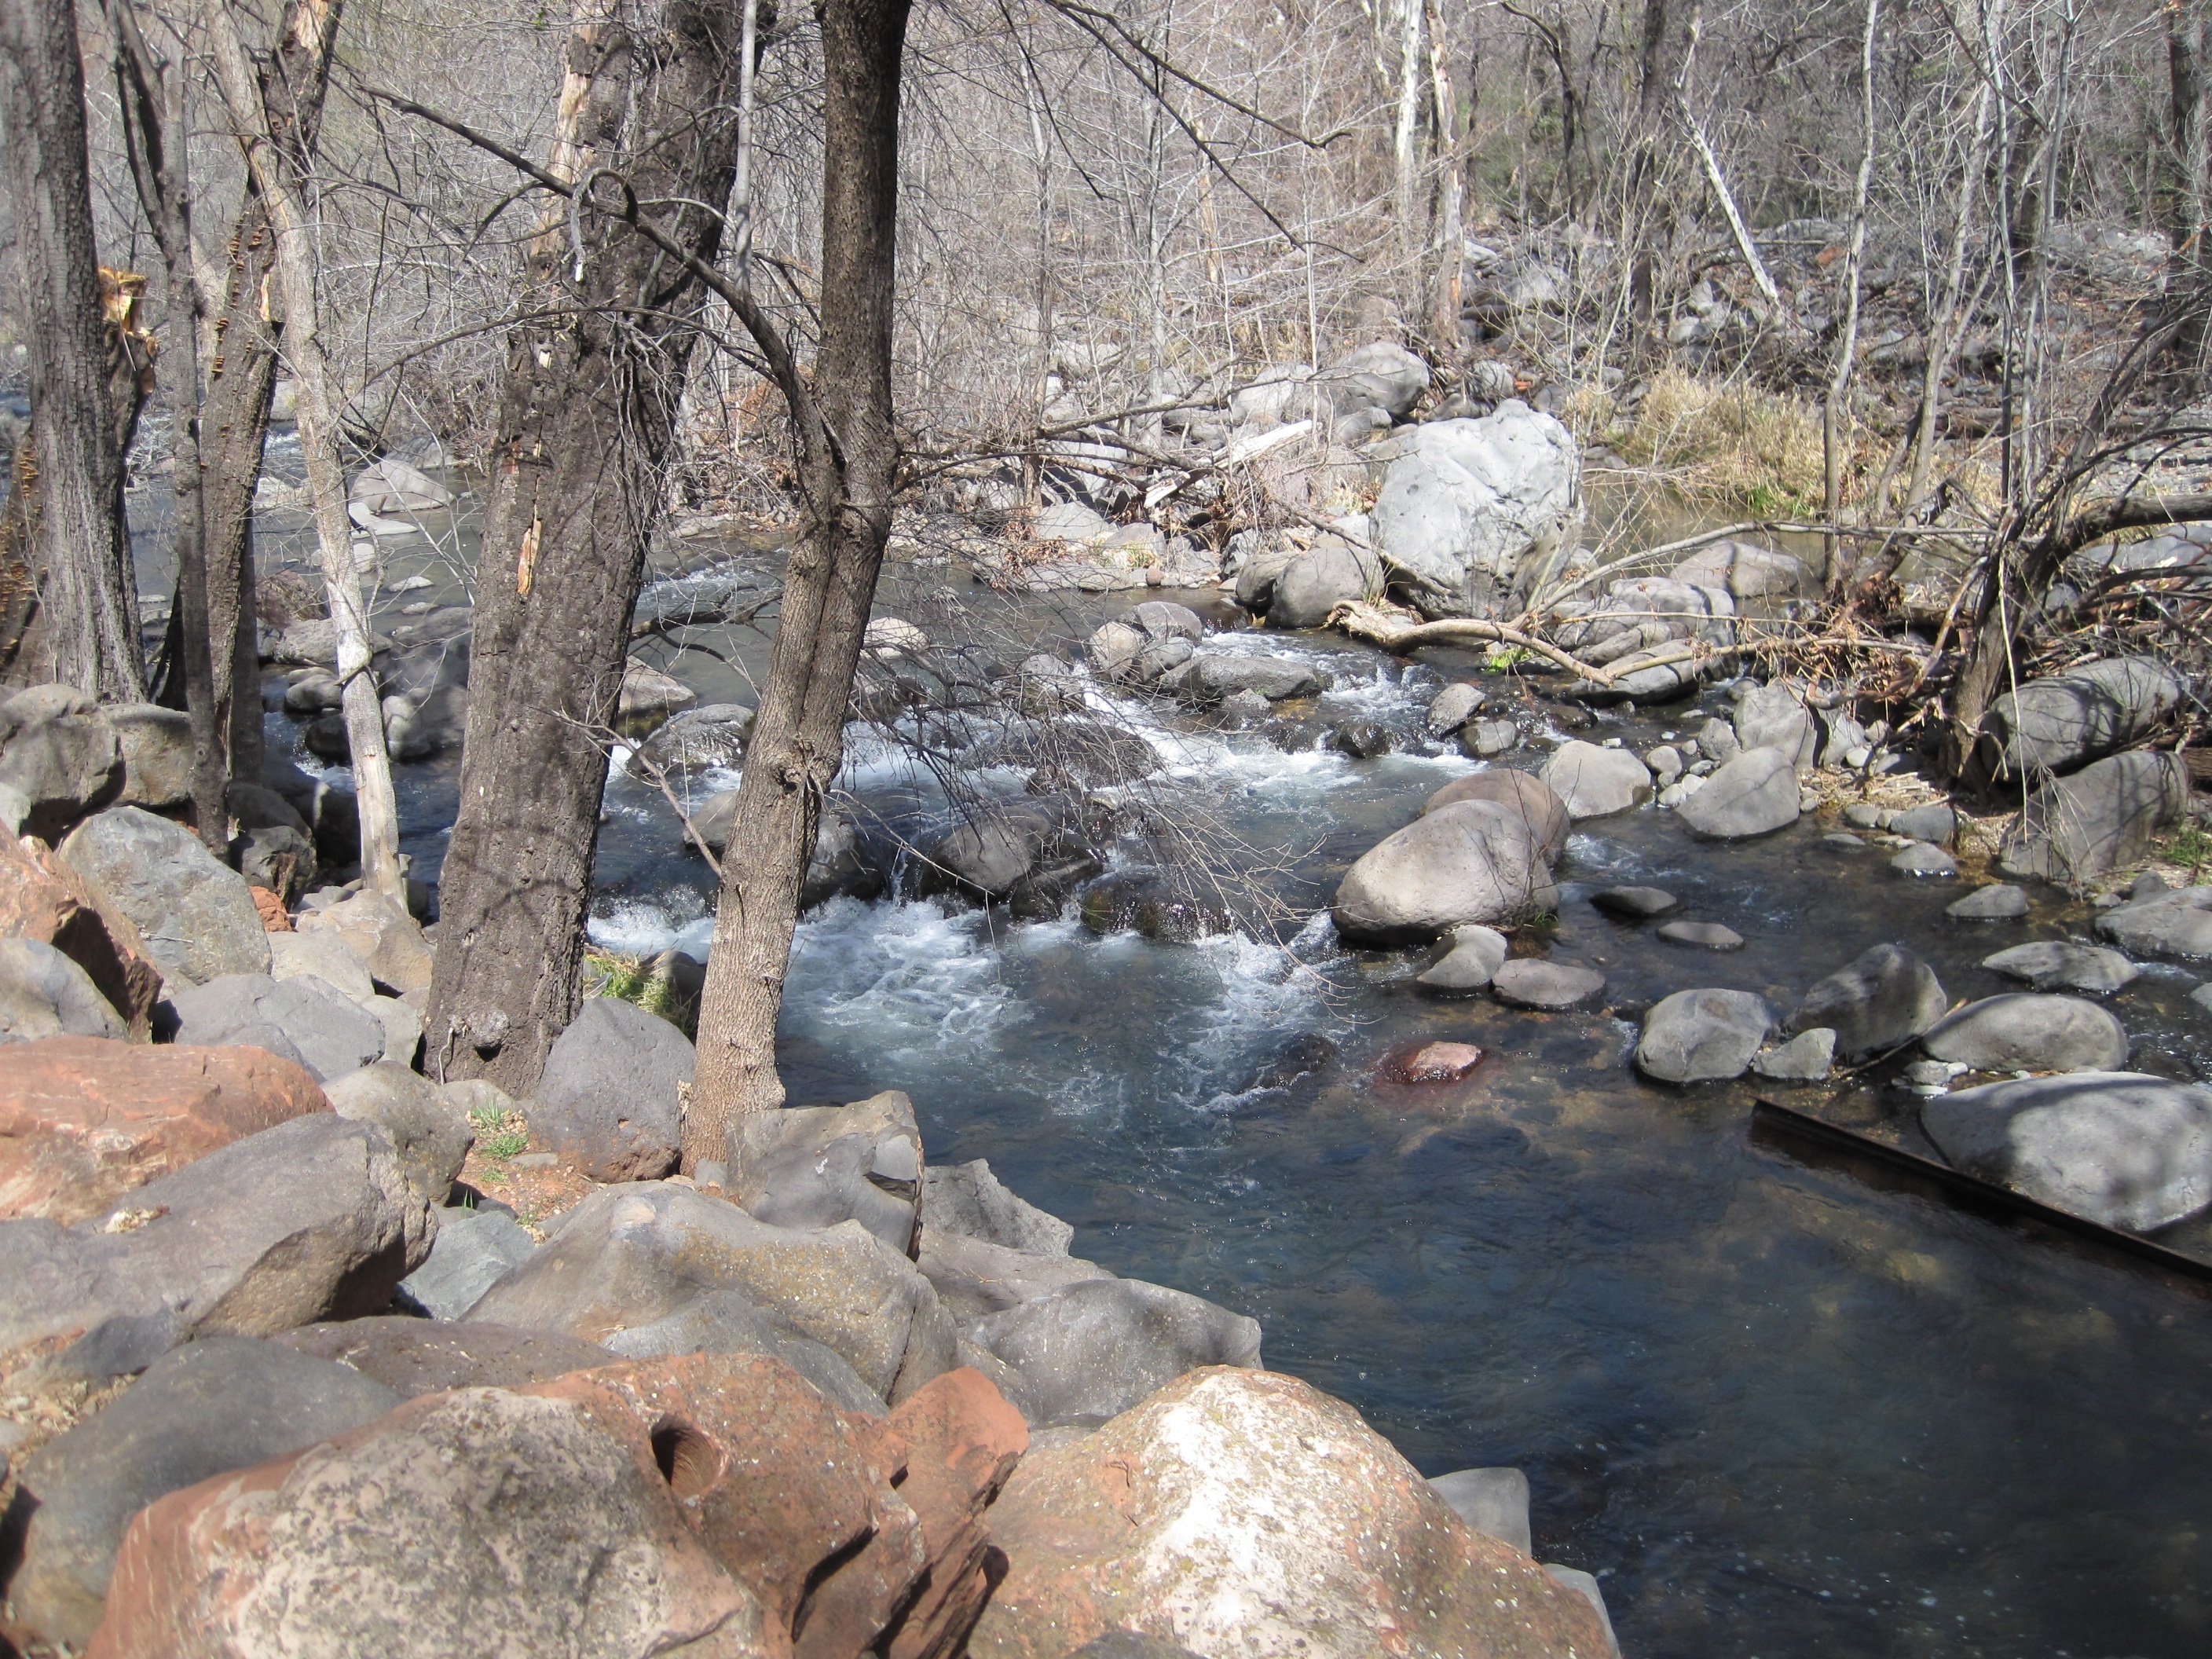
landscape, water, nature, rock, creek, wilderness, trail, river, valley, pond, stream, peaceful, rapid, body of water, arizona, outdoors, west, woodland, sedona, watercourse, southwest, wadi, stream bed, landform